Great Seljuk architecture

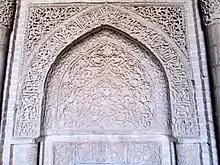
Mihrab of carved stucco decoration in the Jameh Mosque of Ardestan (circa 1160)

While historical sources mention the Seljuk construction of various palaces in different cities, including Baghdad, the only palace of which anything remains today is the palace of Sultan Sanjar at the now-ruined city of Merv. The large palace, located in the city's citadel (the Shahriyar Arg), contained a central courtyard surrounded by four iwans. Fragments of stucco decoration found around the site suggest that it was probably richly decorated. Nearby, within the same citadel, is a rectangular building with massive walls marked by rounded buttresses and no windows. It has been tentatively identified as an archive or treasury. The citadel would have included – in addition to his mausoleum – other buildings and amenities such as a mosque, bathhouse, barracks, and mint. The palace itself was probably also surrounded by gardens, fountains, and pools, as most likely were other Seljuk palaces.